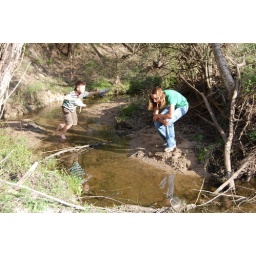
its funny, his face is clearer in the water